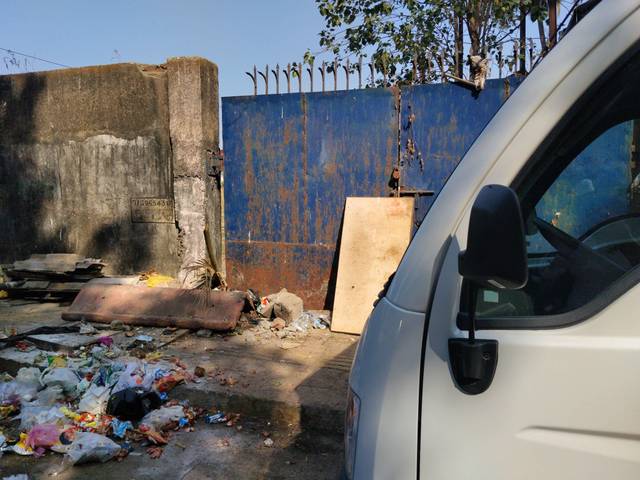
Region: India
Coordinates: 19.166, 72.832